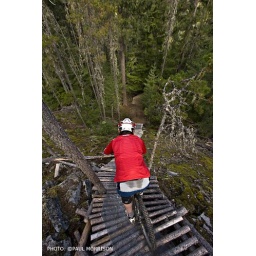
Jeremy Saunders rides steep rock face north of Whistler, near the Soo River